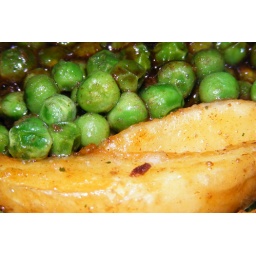
Fish, green peas and patatoes in black pepper sauce